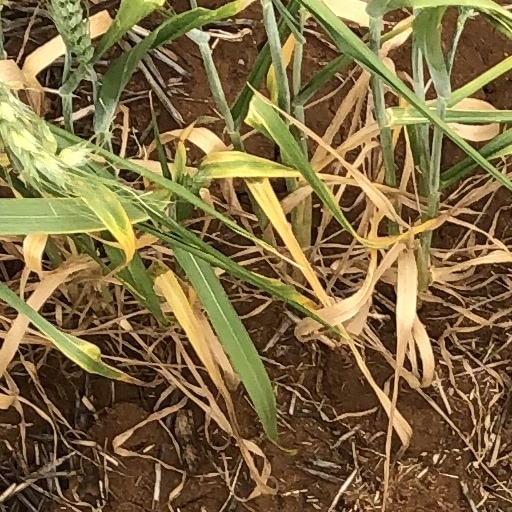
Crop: wheat